History of the United States Space Force

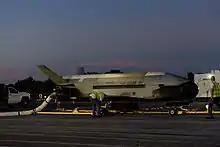
The Space Force's Boeing X-37B spaceplane after landing.

The promise of a separate Space Corps or Space Force in the 2010s was cut short by the September 11 attacks. The immediate threat of Al-Qaeda left much less time and attention for emerging military powers like the People's Republic of China. During the War in Afghanistan (2001-2021) Air Force Space Command provided satellite communications, navigation through GPS enhancements, and deployed its own personnel. For Operation Iraqi Freedom, the Air Force Space Command deployed space operators to forward operating bases in the Middle East and the Defense Satellite Communications System Phase III provided 80% of bandwidth for allied forces in theater, while 85% of Milstar communications capacity was directed towards support of tactical forces.